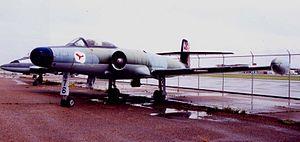
La Base des Forces canadiennes Bagotville est une base des Forces canadiennes située dans la région du Saguenay-Lac-Saint-Jean, au Québec. Elle est sous l'autorité de l'Aviation royale canadienne. La 3ᵉ Escadre Bagotville est la principale unité occupant la base. L'aérodrome de la base est aussi utilisé civilement sous le nom d'aéroport Saguenay-Bagotville.